Joe Sanderson

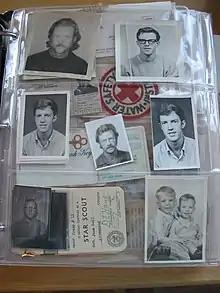

Joe Sanderson (May 14, 1942 – April 27, 1982) was an adventurer from Urbana, Illinois who was one of two Americans to be killed in combat while fighting with leftist rebels during the Salvadoran Civil War. He traveled across more than 70 countries between 1960 and 1982, and is the subject of the novel "The Last Great Road Bum" by Héctor Tobar.